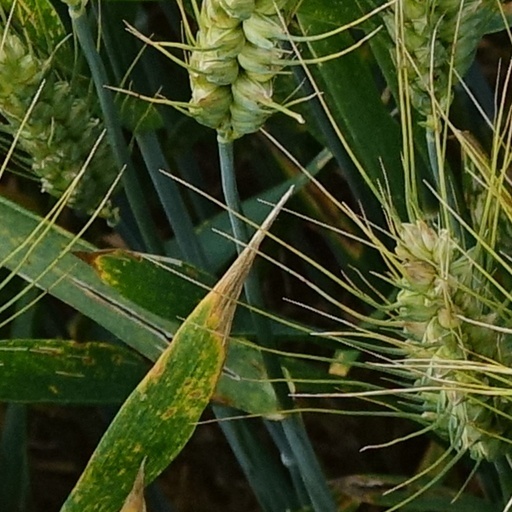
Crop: wheat